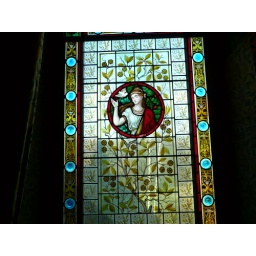
This magnificent stained glass window is on the stairs of the Music Teacher's house in Ravensworth Terrace, Beamish Museum.